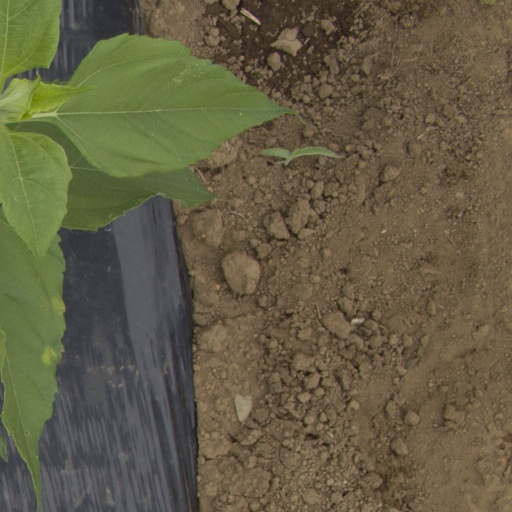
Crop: Jerusalem artichoke